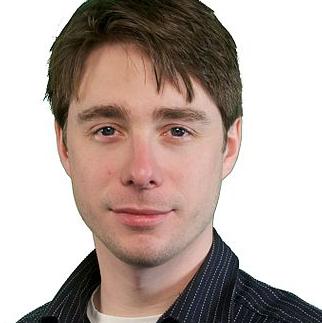
Age: 31